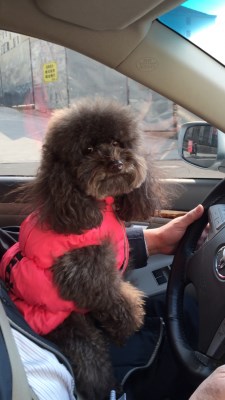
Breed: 7449-n000128-teddy